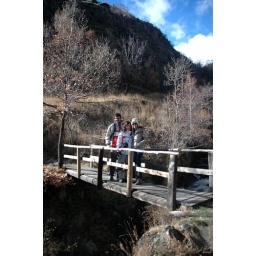
the bridge over the river Noguera Pallaresa